Transmitarray antenna

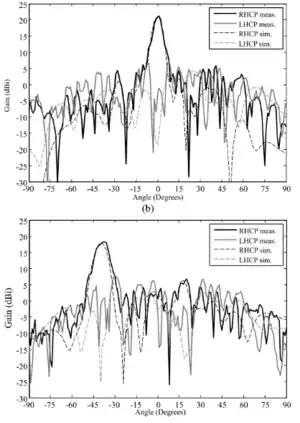
Radiation pattern for a planar transmitarray.

A transmitarray antenna (or just transmitarray or called as layered lens antenna) is a phase-shifting surface (PSS), a structure capable of focusing electromagnetic radiation from a source antenna to produce a high-gain beam.